Mark Bright

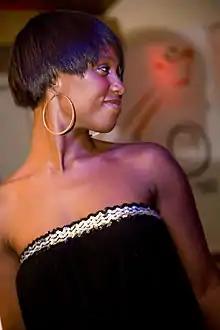
Ex-wife Michelle Gayle.

He met British singer and actress Michelle Gayle in 1995, and the couple married in Las Vegas the following year. They divorced in 2007, although they remain friends. Their son, Isaiah, was born in April 2000. Bright married Dionne, the estranged sister of his former teammate Ian Wright, in June 2025. Bright has completed six half marathons since his retirement in 1999, all of them in the Great North Run. He is also a regular competitor in the London Marathon, raising funds for cancer research in 2000, the Willow Foundation in 2005 and The Rhys Daniels Trust in 2006.